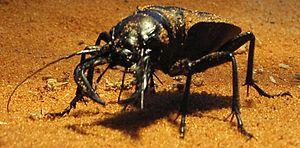
Manticora est un genre bien connu de coléoptères, endémique à l'Afrique. Leurs membres sont les plus grands de leur sous-famille, et il se peut qu'ils soient les plus grands prédateurs d'insectes du monde, par conséquent ils sont très prisés parmi les collectionneurs de coléoptères. Toutes les espèces sont nocturnes, de couleur foncée, et dans l'incapacité de voler. Les mâles ont généralement des mandibules exagérées comparées aux femelles, utilisées pour s'étreindre lors de la copulation.